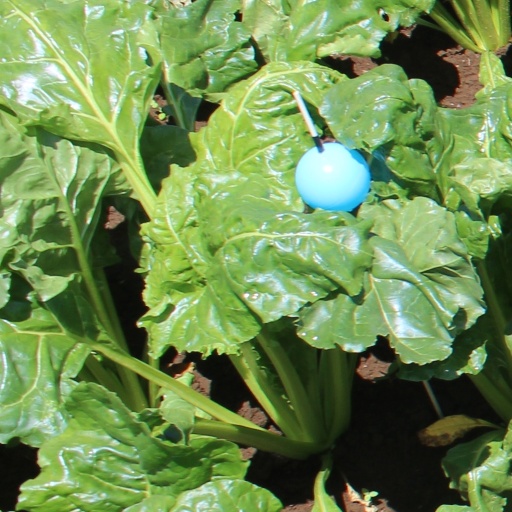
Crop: sugar beet